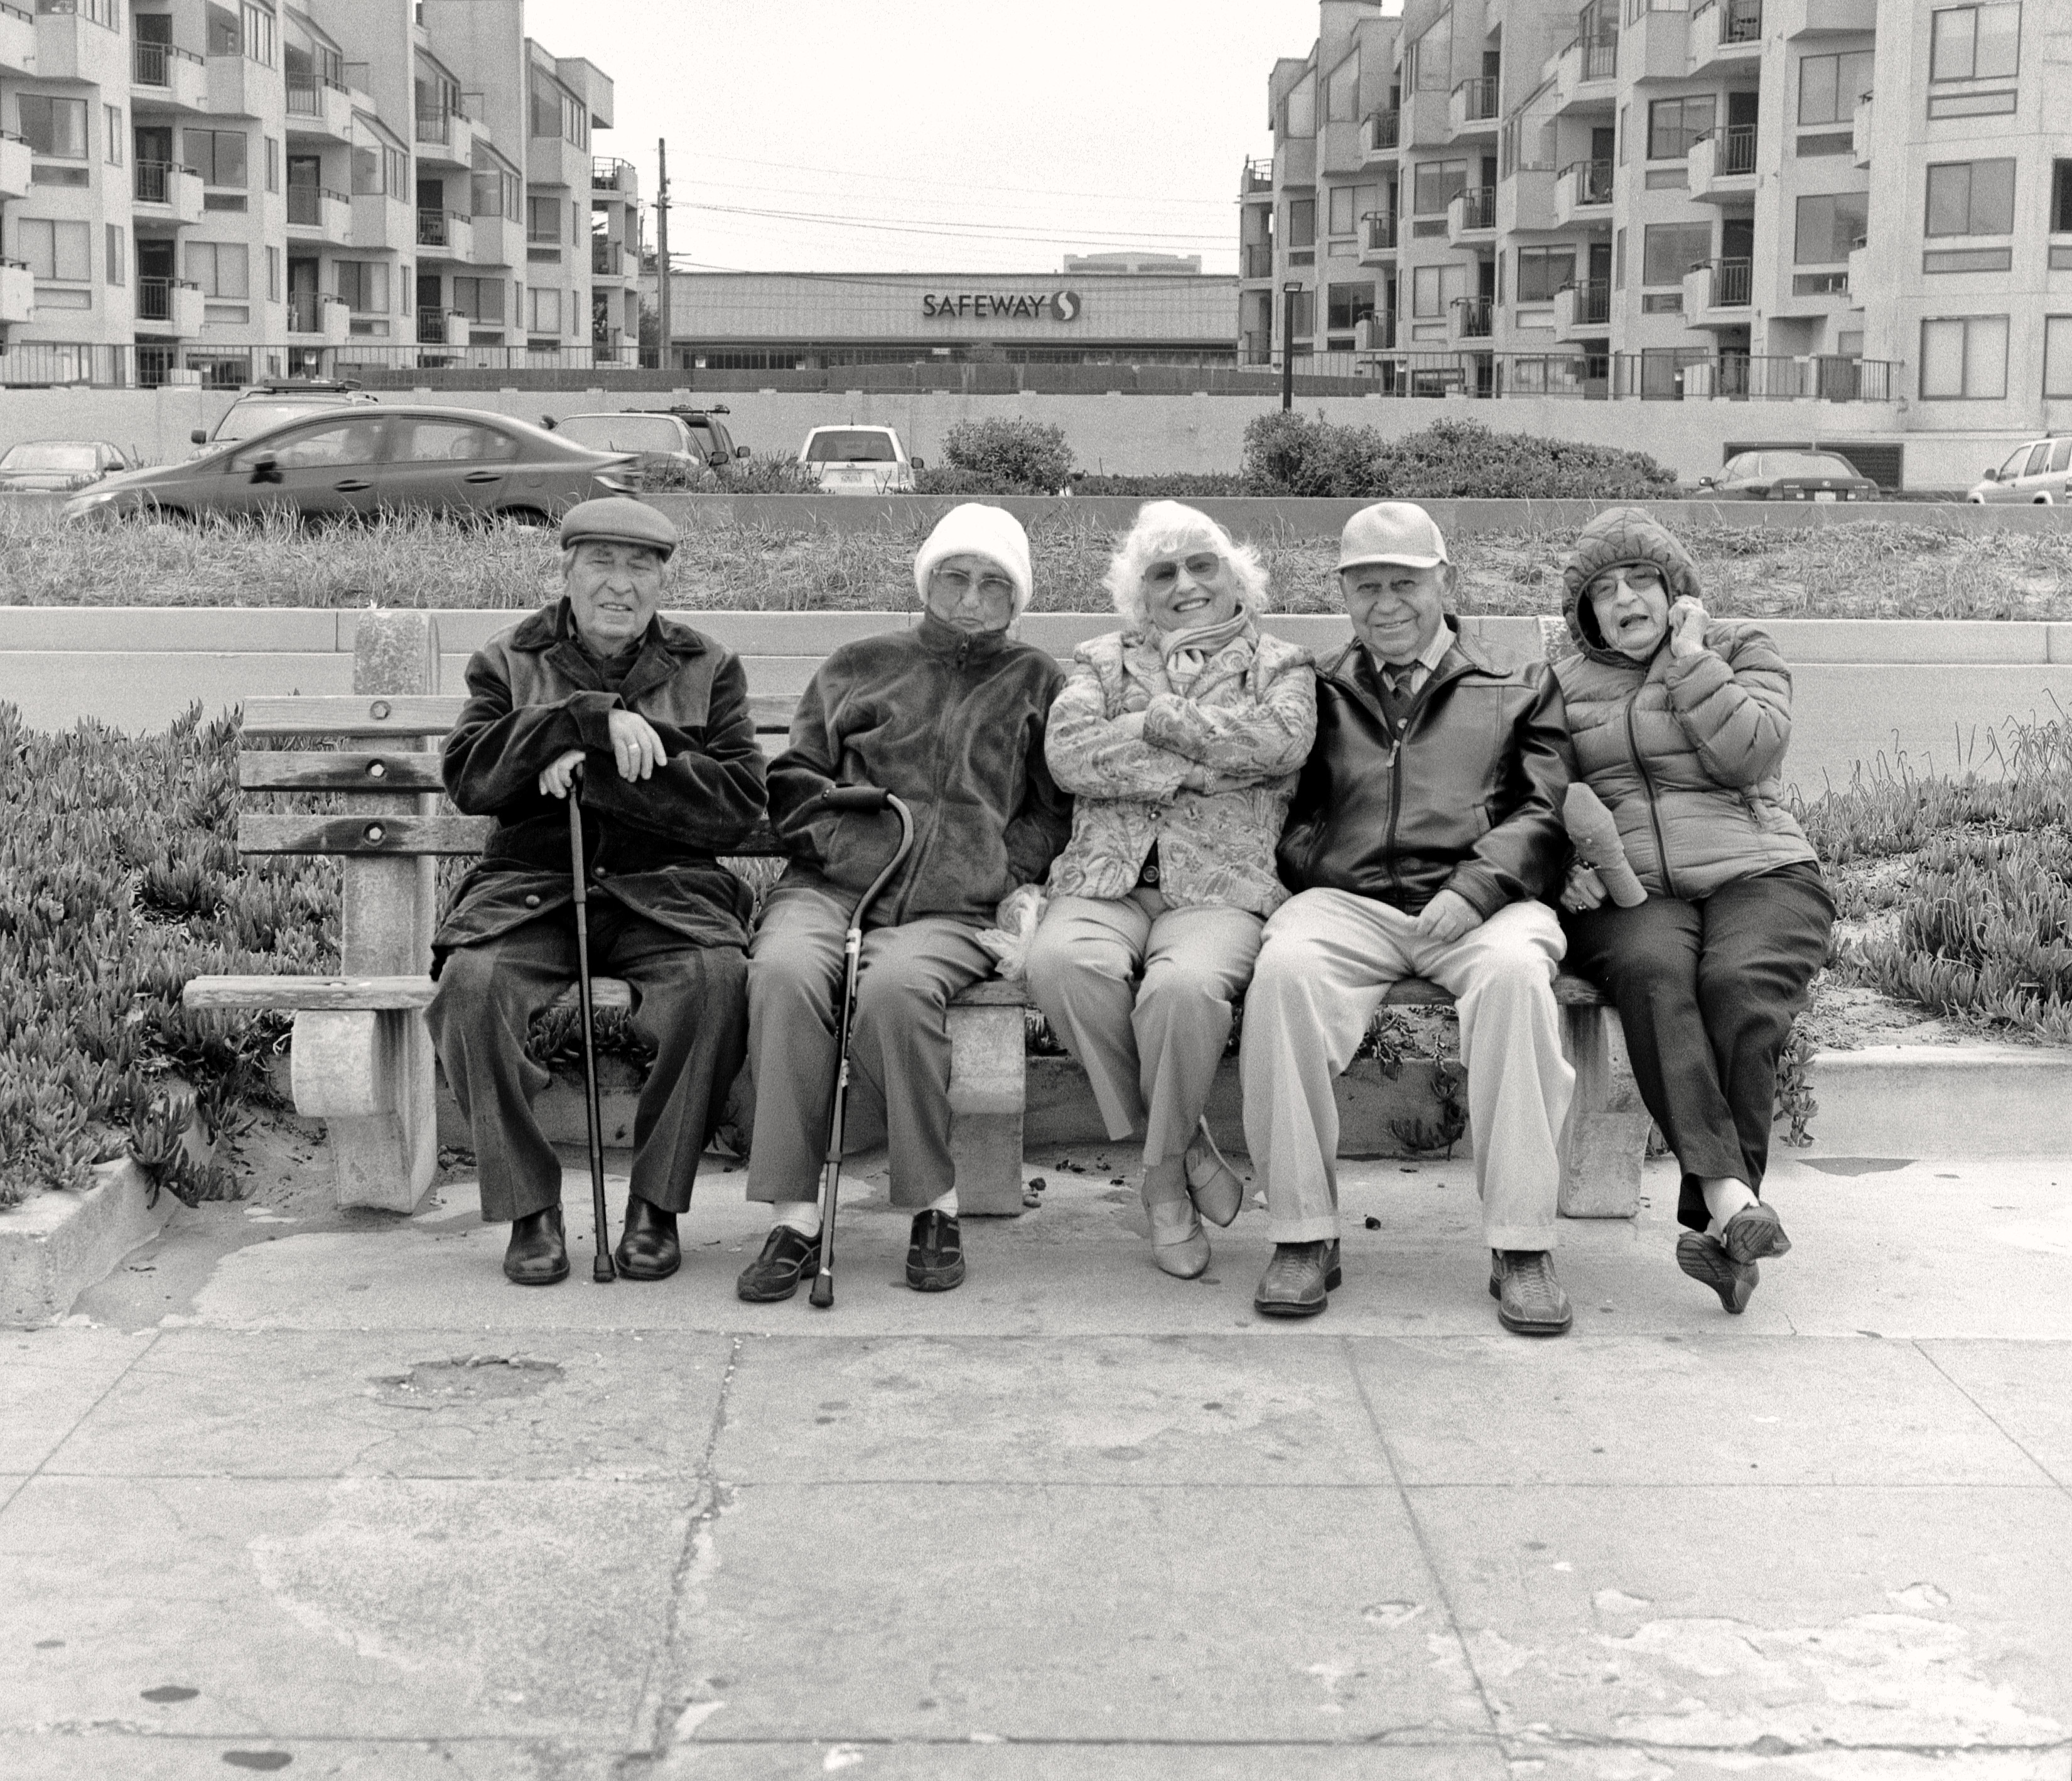
person, black and white, people, street, film, monochrome, photograph, snapshot, image, benchmonday, rolleirpx100, monochrome photography, social group